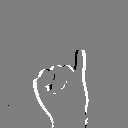
ASL letter: i